Klamath (steamboat)

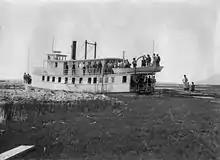
"Klamath" at Merrill Landing, on lower Klamath Lake, July 1906

In 1903, no railroad ran to Klamath Falls, Oregon, the principle settlement in the region. "Klamath" was intended to serve as a link in a transportation line as follows: steamer "Klamath" from Klamath Falls to Lairds Landing, stage coach to Bartles, California on the McCloud River Railroad; thereafter by rail to the junction with the Southern Pacific Railroad at Upton, California. The whole trip took a day and a half. Arrangements for the stage line were still being made in late August 1905, when "Klamath" was licensed to enter commercial service.